Wettenhausen Abbey

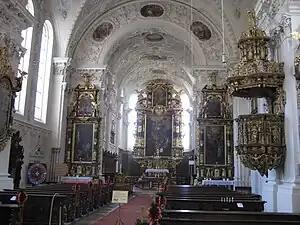
Interior of the former abbey church, looking east

Wettenhausen Abbey (German: "Kloster Wettenhausen", "Reichsabtei Wettenhausen") was an Imperial Abbey of Augustinian Canons until its secularization in 1802–1803. Being one of the 40-odd self-ruling Imperial Abbeys of the Holy Roman Empire, Wettenhaussen Abbey was a virtually independent state. Its abbot had seat and voice in the Imperial Diet, where he sat on the Bench of the Prelates of Swabia. At the time of secularization, the Abbey's territory covered 56 square kilometers and it had about 5,400 subjects.